Shabnam Moghaddami

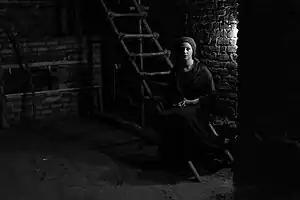
Shabnam Moghaddami, 2012

Shabnam Moghaddami commenced her professional theater career in the late-1990s when she became a member of the "Shaya Theater Group." Her debut in the play "The Paper House," directed by Shahram Karami, marked the beginning of her theatrical journey. Since then, Moghaddami has been involved in a diverse range of theatrical productions, both in leading and supporting roles.Her repertoire spans classical and modern plays, as well as portrayals of characters from national and international literary works. Her performances have been featured in both national and international festivals, solidifying her reputation as a theater artist. Over the course of her career, she has collaborated with famous directors such as Hamid Amjad, Mohammad Rahmanian, Mas'oud Rayegan, and Keyumars Moradi.